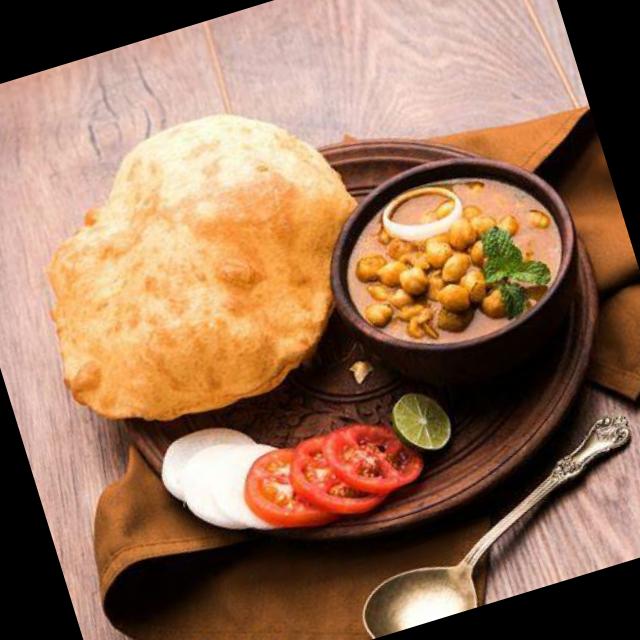
Dish: chole_bhature